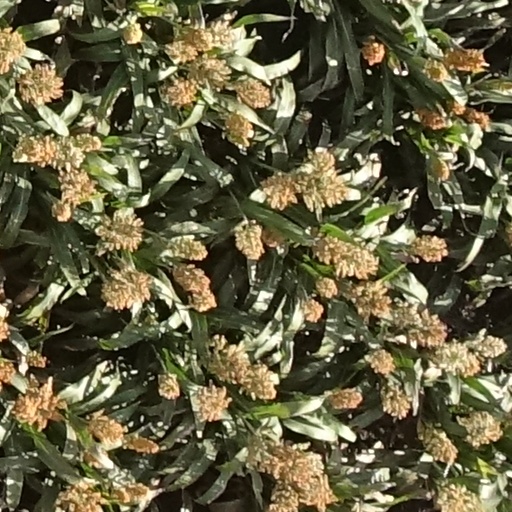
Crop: sorghum